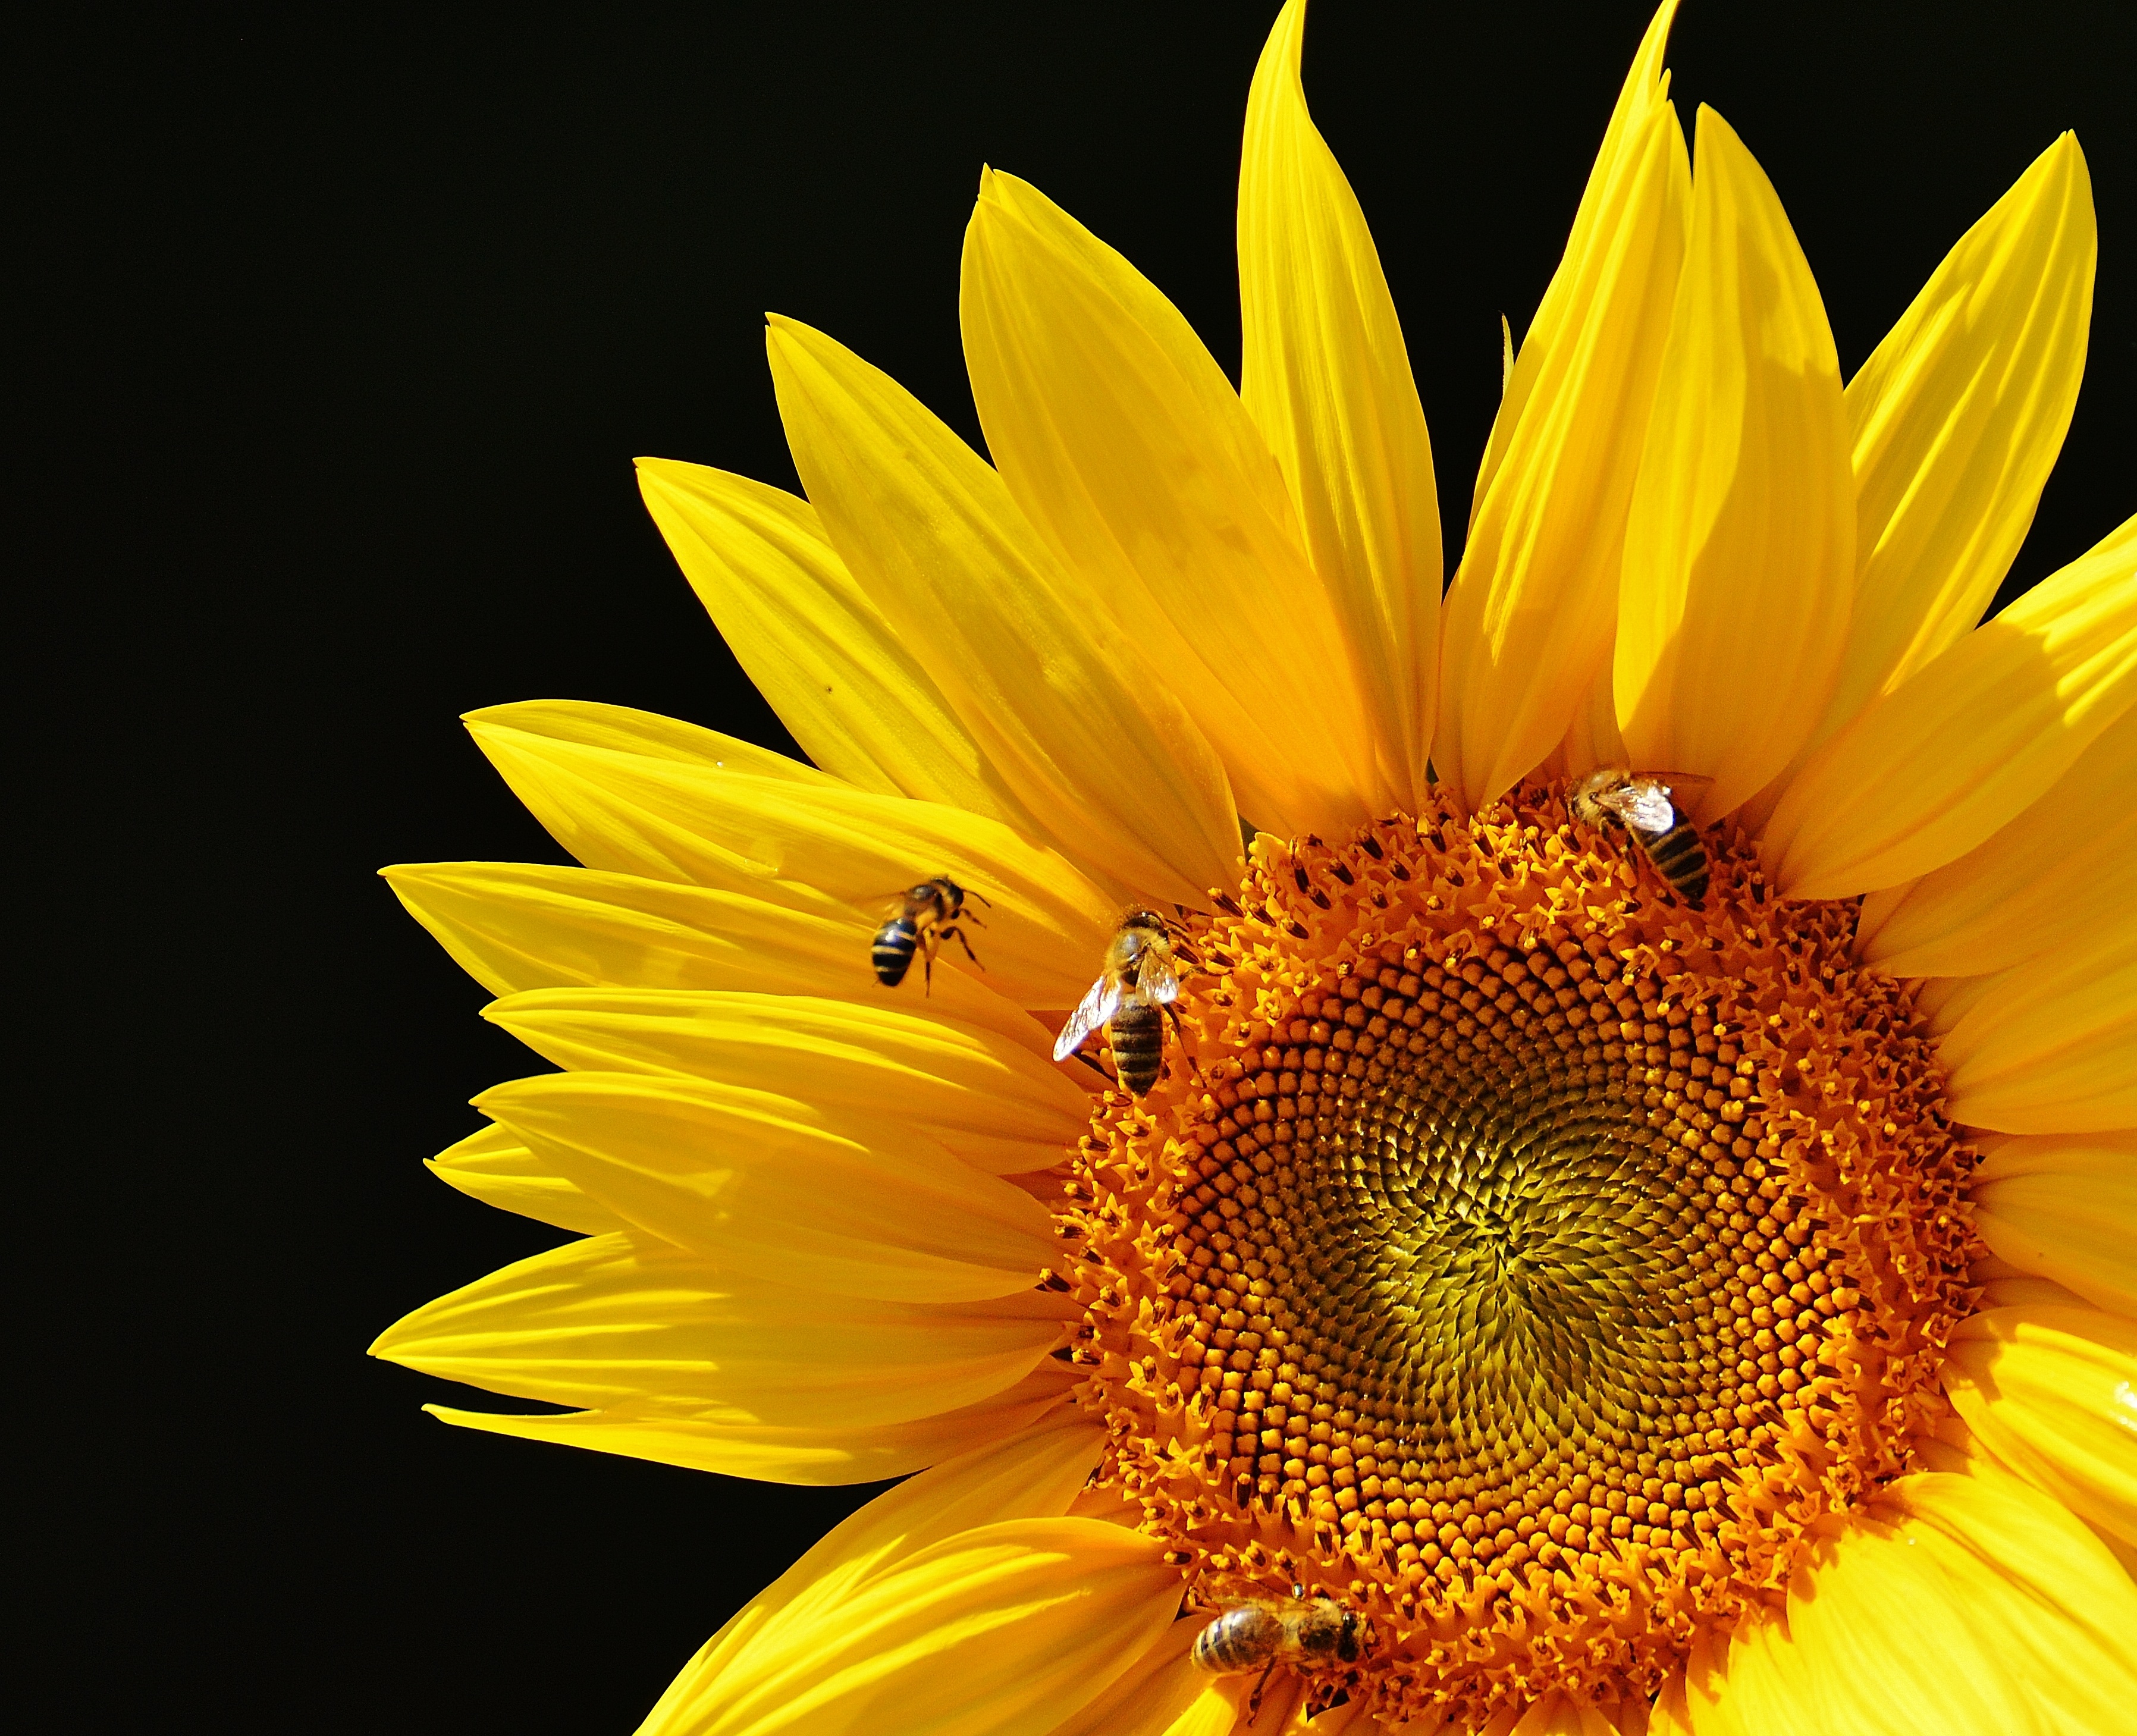
nature, blossom, plant, sun, flower, petal, bloom, summer, pollen, pollination, produce, insect, macro, yellow, garden, close, flora, sunflower, seeds, sunny, helianthus, sun flower, vegetarian food, bees, macro photography, flowering plant, daisy family, helianthus annuus, sunflower seed, plant stem, land plant